Daniel Kern Manufacture d'Orgues

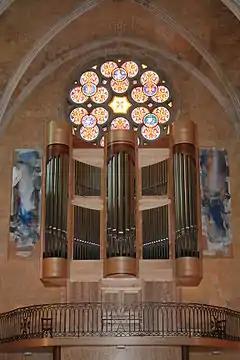
The baroque-style Kern organ (2006) at the west end of the nave in the Church of Saint-Jean-de-Malte, Aix-en-Provence

The company mostly built or repaired church organs, but also built small organs for music schools and associations.